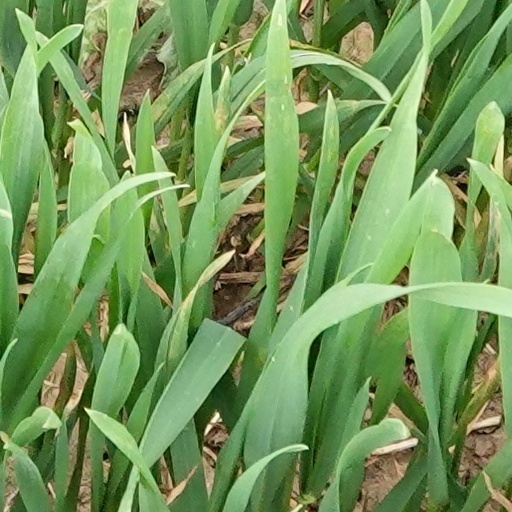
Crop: wheat